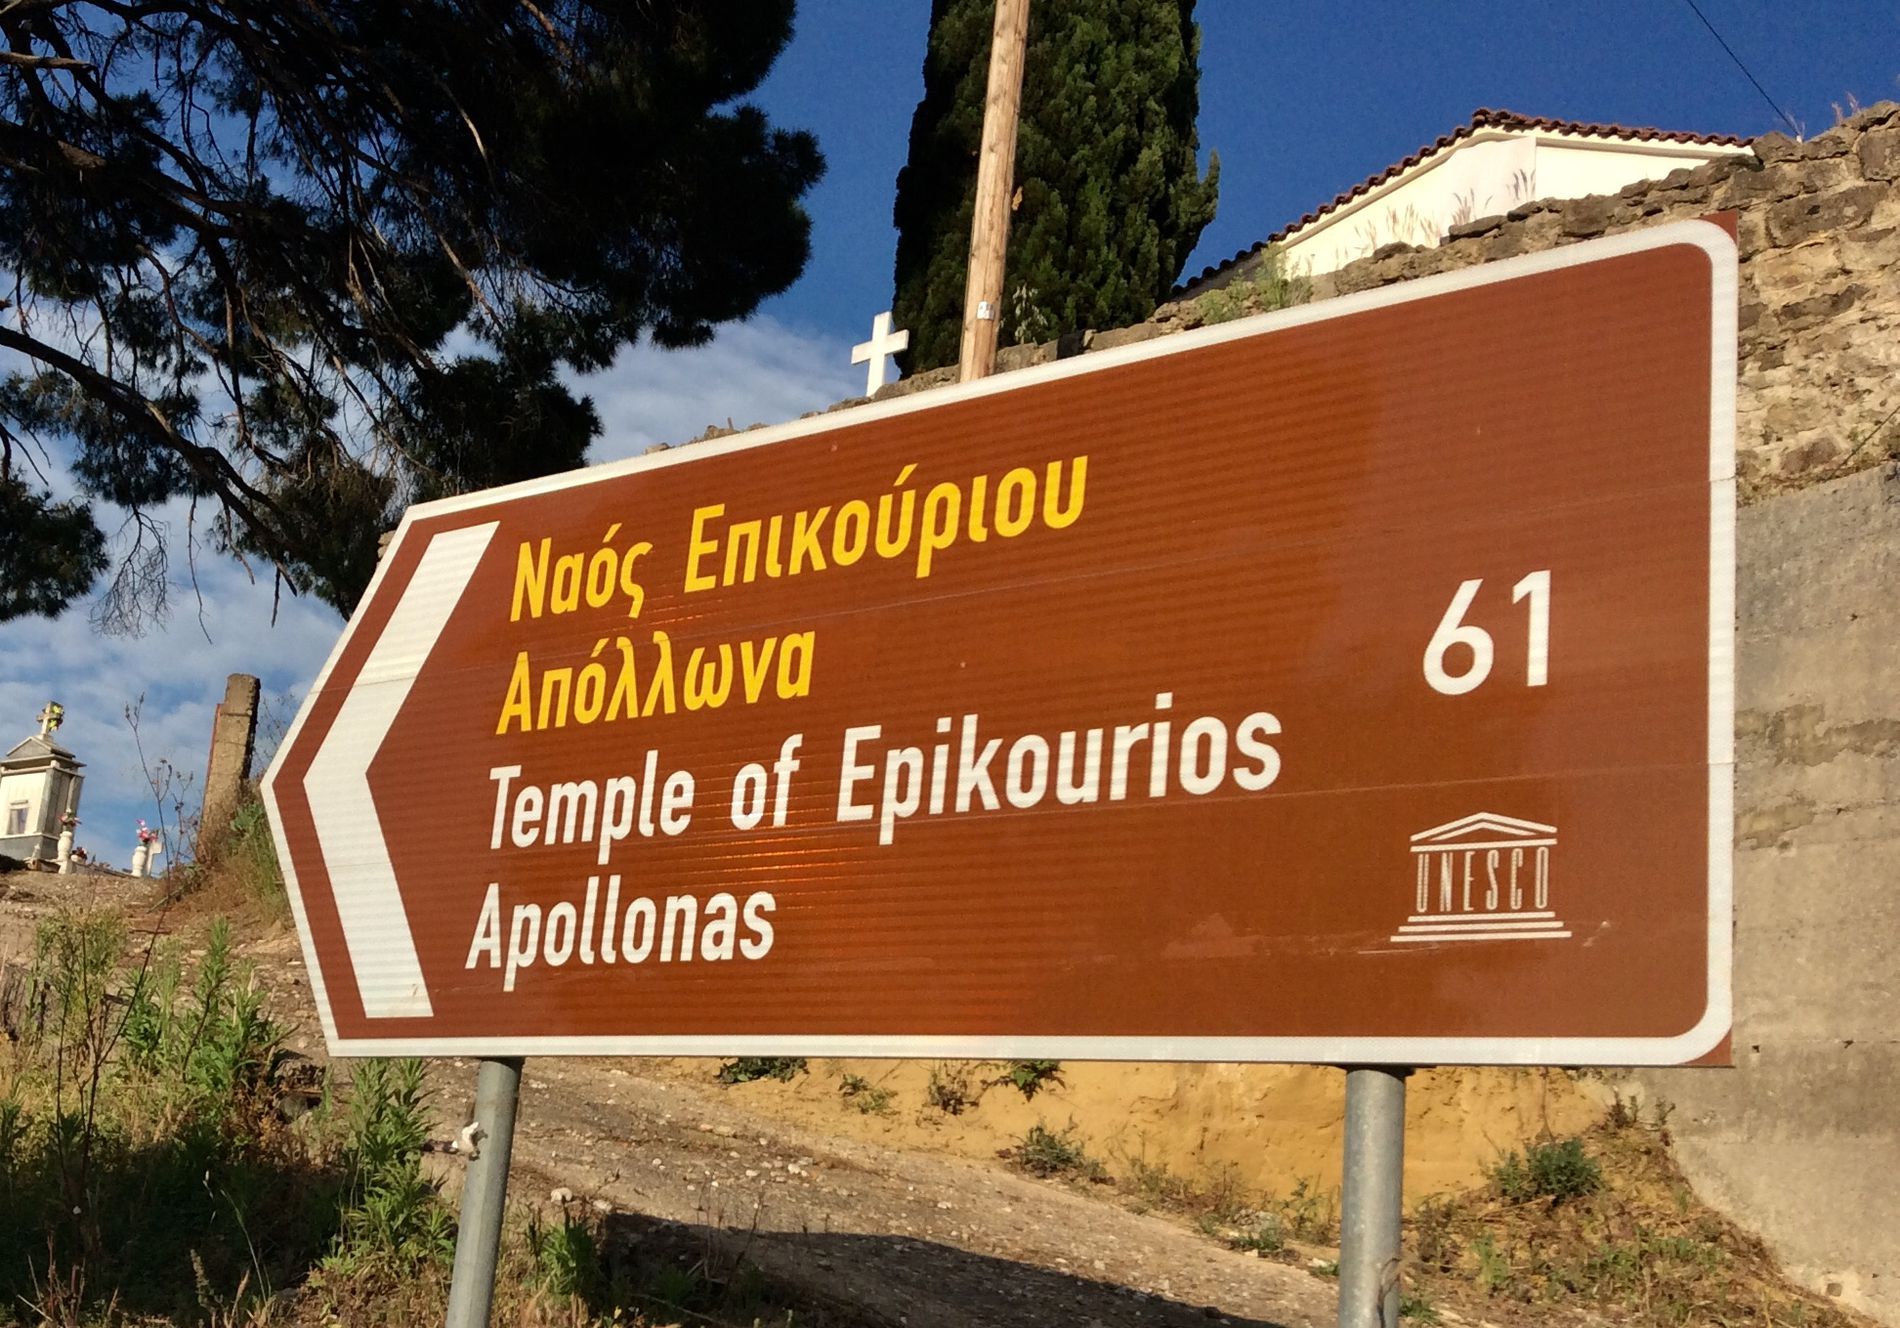
Direction Sign to Temple of Epikourios Apollonas
A brown directional road sign indicates the way to the Temple of Epikourios Apollonas.
The sign includes Greek and English text "Temple of Epikourios Apollonas" and white at the left of the sign there is a UNESCO World Heritage emblem.
It is mounted on a metal pole set in a trail with shrubs and grass, with old stone walls, a white building with a tiled roof, and trees in the background. A cross, small building, flower, and vase appear on the left side of the image which appears to be an entrance of the temple.
The sky is partly cloudy and the photograph was taken in daylight.
Shot at eye level, this photograph captures a road sign beside an old stone wall.
The color palette includes earthy browns, whites, and greens.
The photograph includes legible Greek and English text, including “Temple of Epikourios Apollonas” and the number “61” features a UNESCO logo in the lower right corner, green trees, a blue sky, and a white church with a cross visible in the background.
Labels: Sign, Symbol, Road Sign, Outdoors, Cross, Person, Nature, Path, Trail, Trees, Shrubs, Grass, Building, Flowers, Vase, Sky, Wall, Tree
Camera: Apple iPad mini 2
Lens: iPad mini 2 back camera 3.3mm f/2.4
Aperture: F2.4
Exposure: 1/1845 sec
ISO: 32
Focal length: 3.3 mm